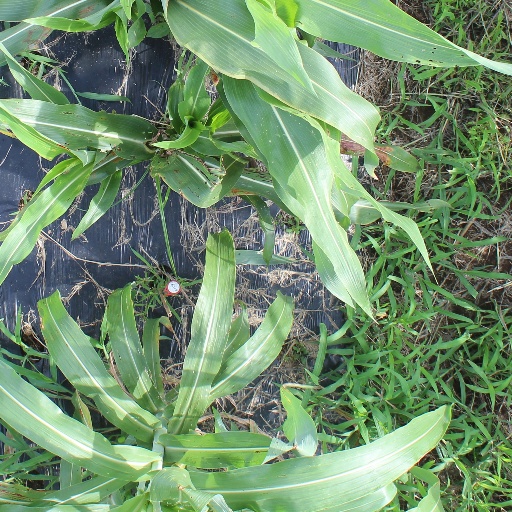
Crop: sorghum